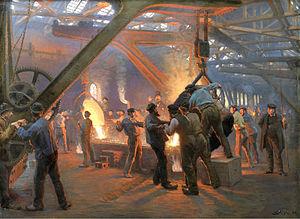
L’intoxication au manganèse est la conséquence d'une exposition chronique au manganèse. Dans les cas graves, la maladie fait généralement suite à l'inhalation d'aérosols particulaires en contenant ou via l'eau et l'alimentation.